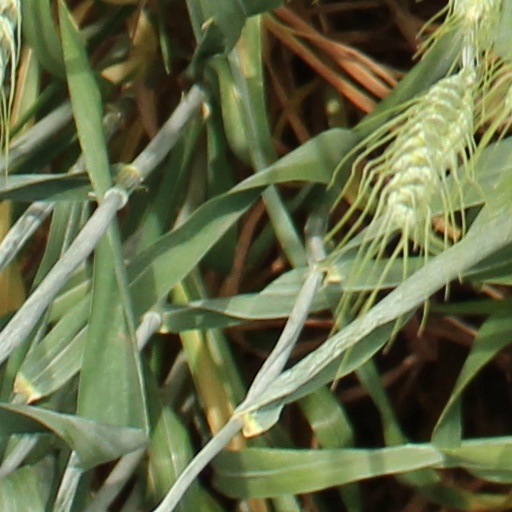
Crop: wheat